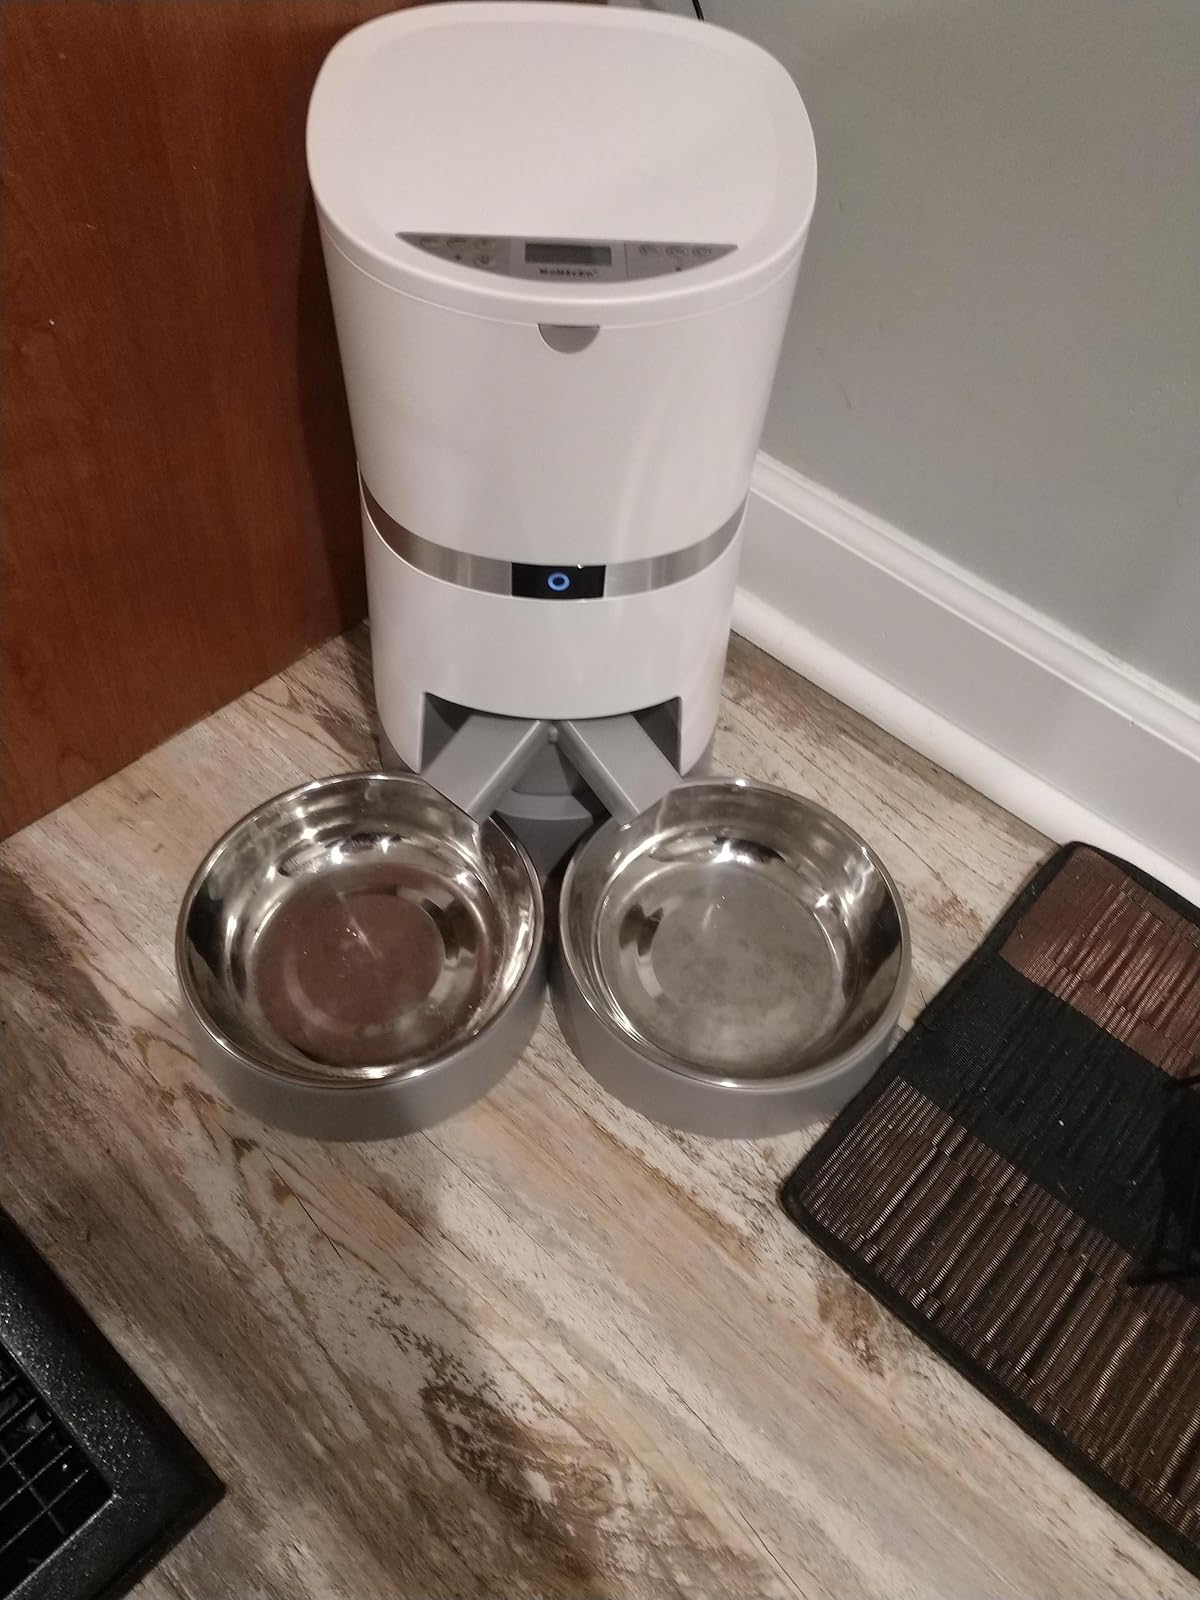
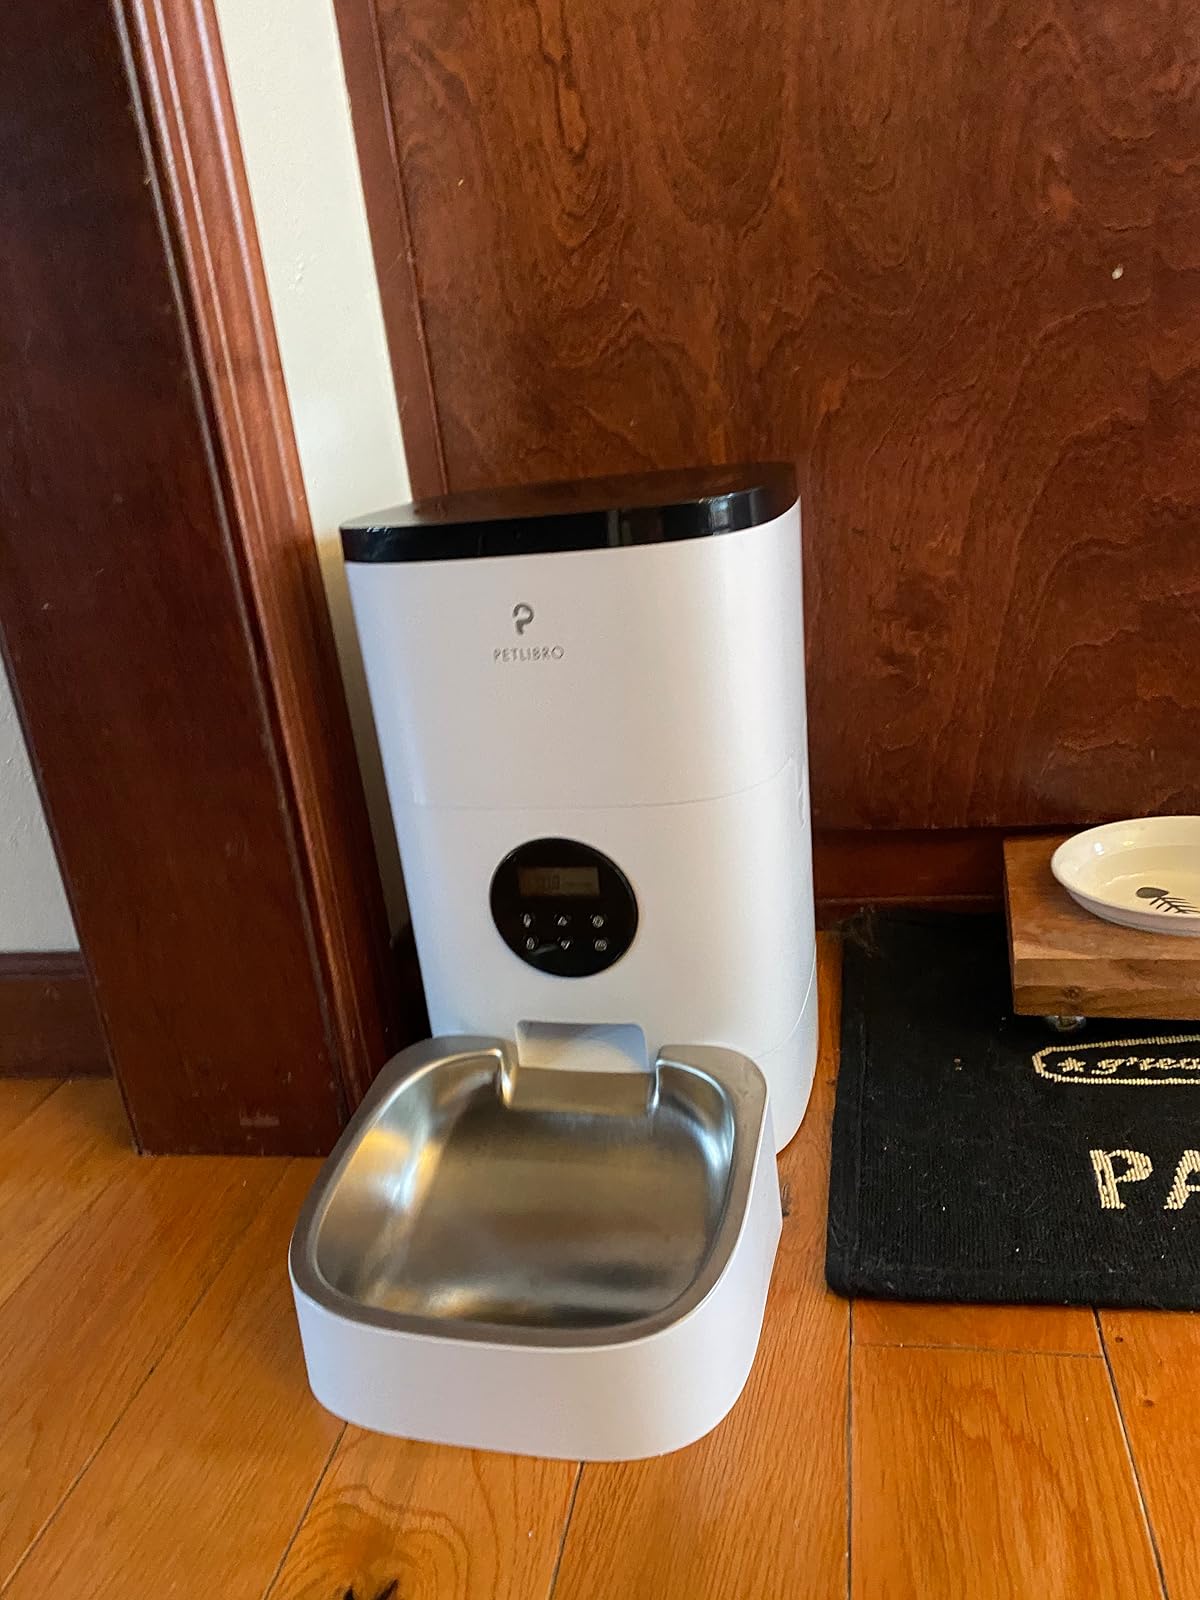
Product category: items_feeder
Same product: no